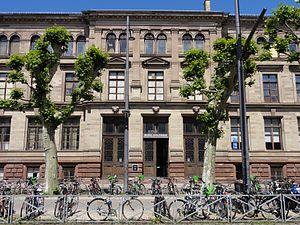
Alsace, Bas-Rhin, Strasbourg, Musée zoologique (1893), 29 boulevard de la Victoire.